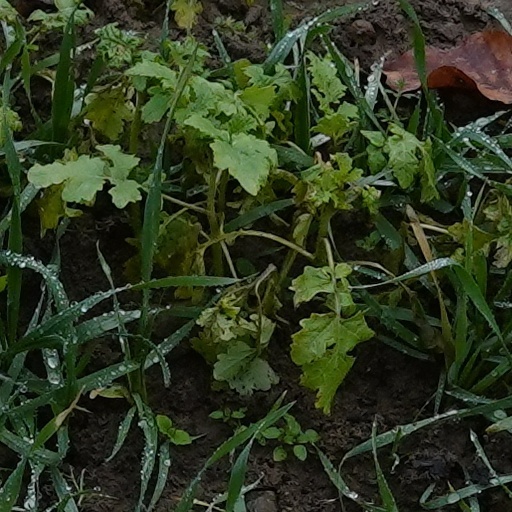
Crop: wheat